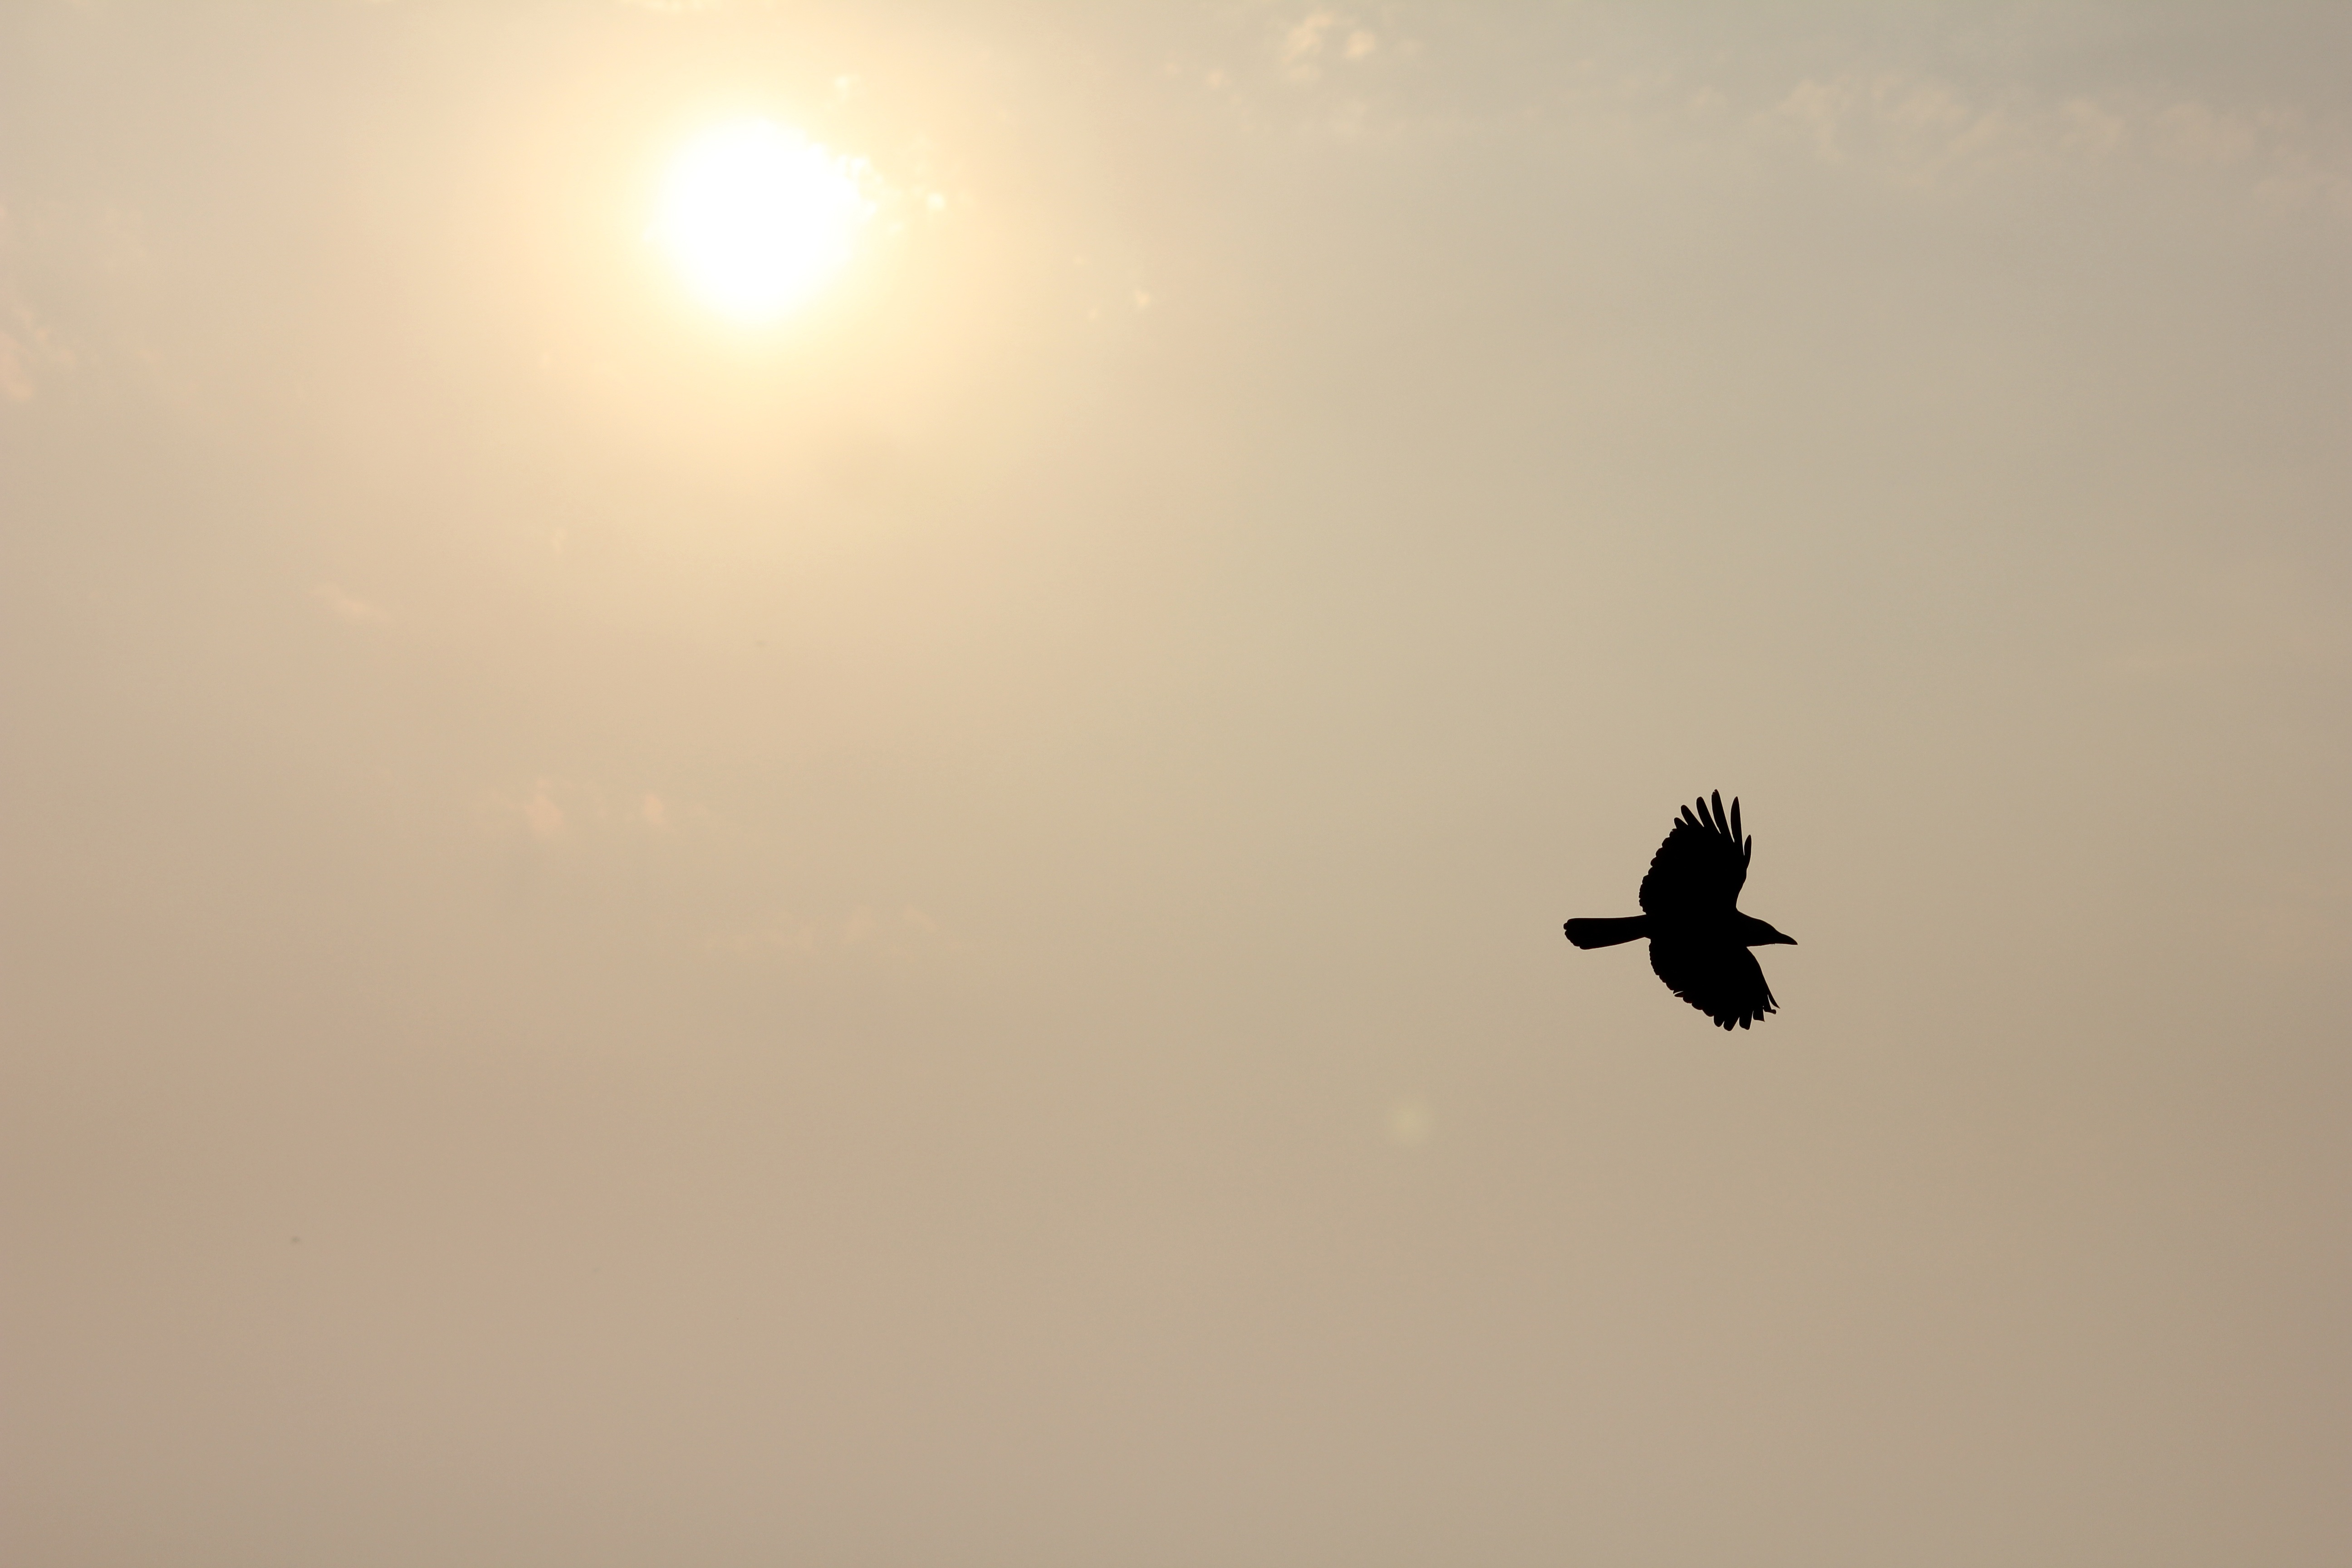
nature, silhouette, bird, wing, sky, morning, flying, fly, wildlife, flight, freedom, atmospheric phenomenon, atmosphere of earth